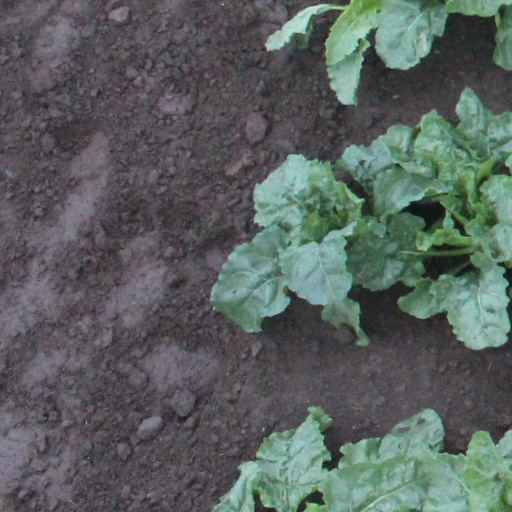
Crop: sugar beet